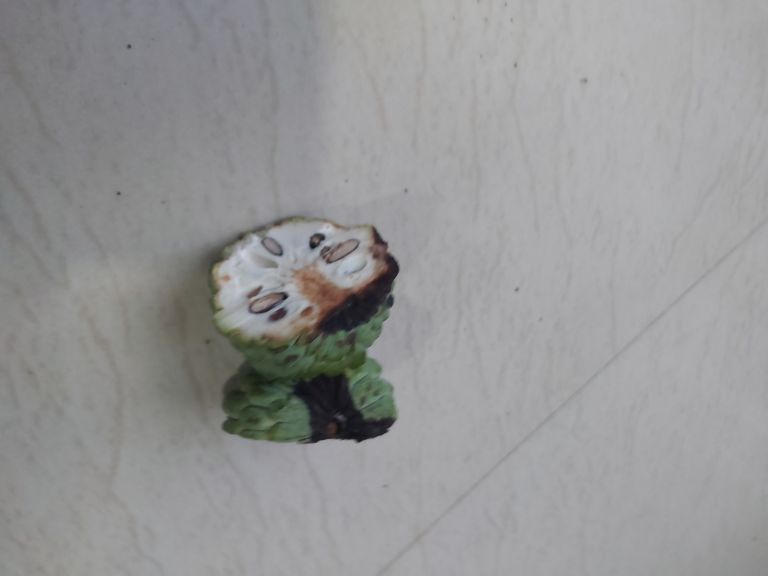
Disease label: Diplodia Rot